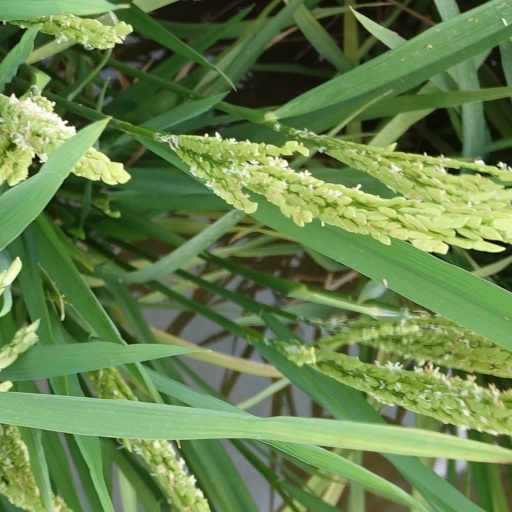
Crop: rice